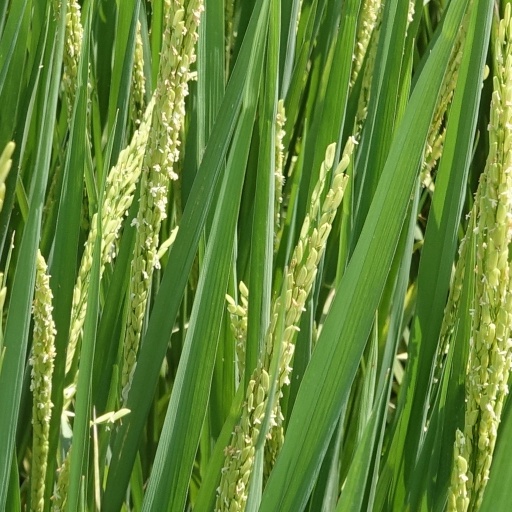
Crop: rice